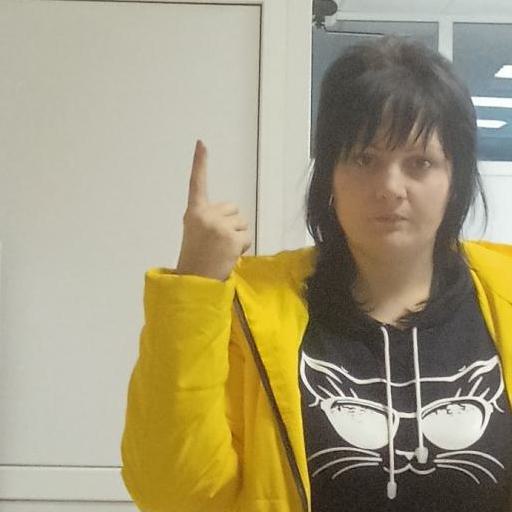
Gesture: one